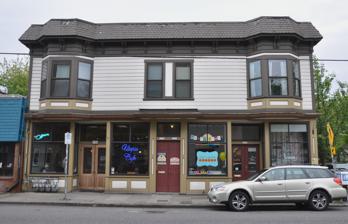
Building: F. M. Knight Building
Country: United States of America
Year built: 1890
Historic building in Portland, Oregon, U.S. United States historic place F. M. Knight Building U.S. National Register of Historic Places Portland Historic Landmark The Knight Building in 2011 Location 3300 SE Belmont Street Portland, Oregon Coordinates 45°30′59″N 122°37′51″W / 45.516303°N 122.630721°W / 45.516303; -122.630721 Area 50 by 60 feet (15 by 18 m) Built about 1890 Architectural style Italianate MPS Portland Eastside NRHP reference No. 89000086 Added to NRHP March 8, 1989 The F. M. Knight Building in southeast Portland in the U.S. state of Oregon is a two-story general commercial building listed on the National Register of Historic Places . Built in an Italianate style in about 1890, it was added to the register in 1989. The building is a wood-frame structure erected in the late 19th century to house businesses serving the Sunnyside neighborhood. Exterior features of the 50-by-60-foot (15 by 18 m) building include a cornice and overhanging 3-foot (0.9 m) parapet along the front (north) face. The second-floor north face has a central pair of double-hung sash windows flanked by two polygonal bays, each with three sash windows. Three doors and four display windows on the first floor face Belmont Street. The door in the center leads to a stairway to the second floor. History Southeast Portland grew rapidly between 1883 and 1910 after the opening of bridges linking the city's west side with sparsely populated areas across the Willamette River . Early streetcar routes led east from the bridges, and one of them followed Belmont Street. The Sunnyside neighborhood, platted by the Sunnyside Land and Improvement Company in 1888, was the first development along an eastside streetcar route. Its shopping center included the Knight Building. Few similar buildings from this era remain in southeast Portland; most have been replaced by larger or more sturdy structures. Although the exact date of construction and the name of the builder are unknown, deed records suggest that J.S. Winslow was the builder. He bought the property from the Sunnyside Land and Improvement Company, then sold it a few months later, in 1889, to Deborah Kent. She sold it in 1895 to J.S. McDaniel, who owned it through 1915. City directories say that a post office was located on part of the first floor from 1898 through 1911. See also National Register of Historic Places listings in Southeast Portland, Oregon References